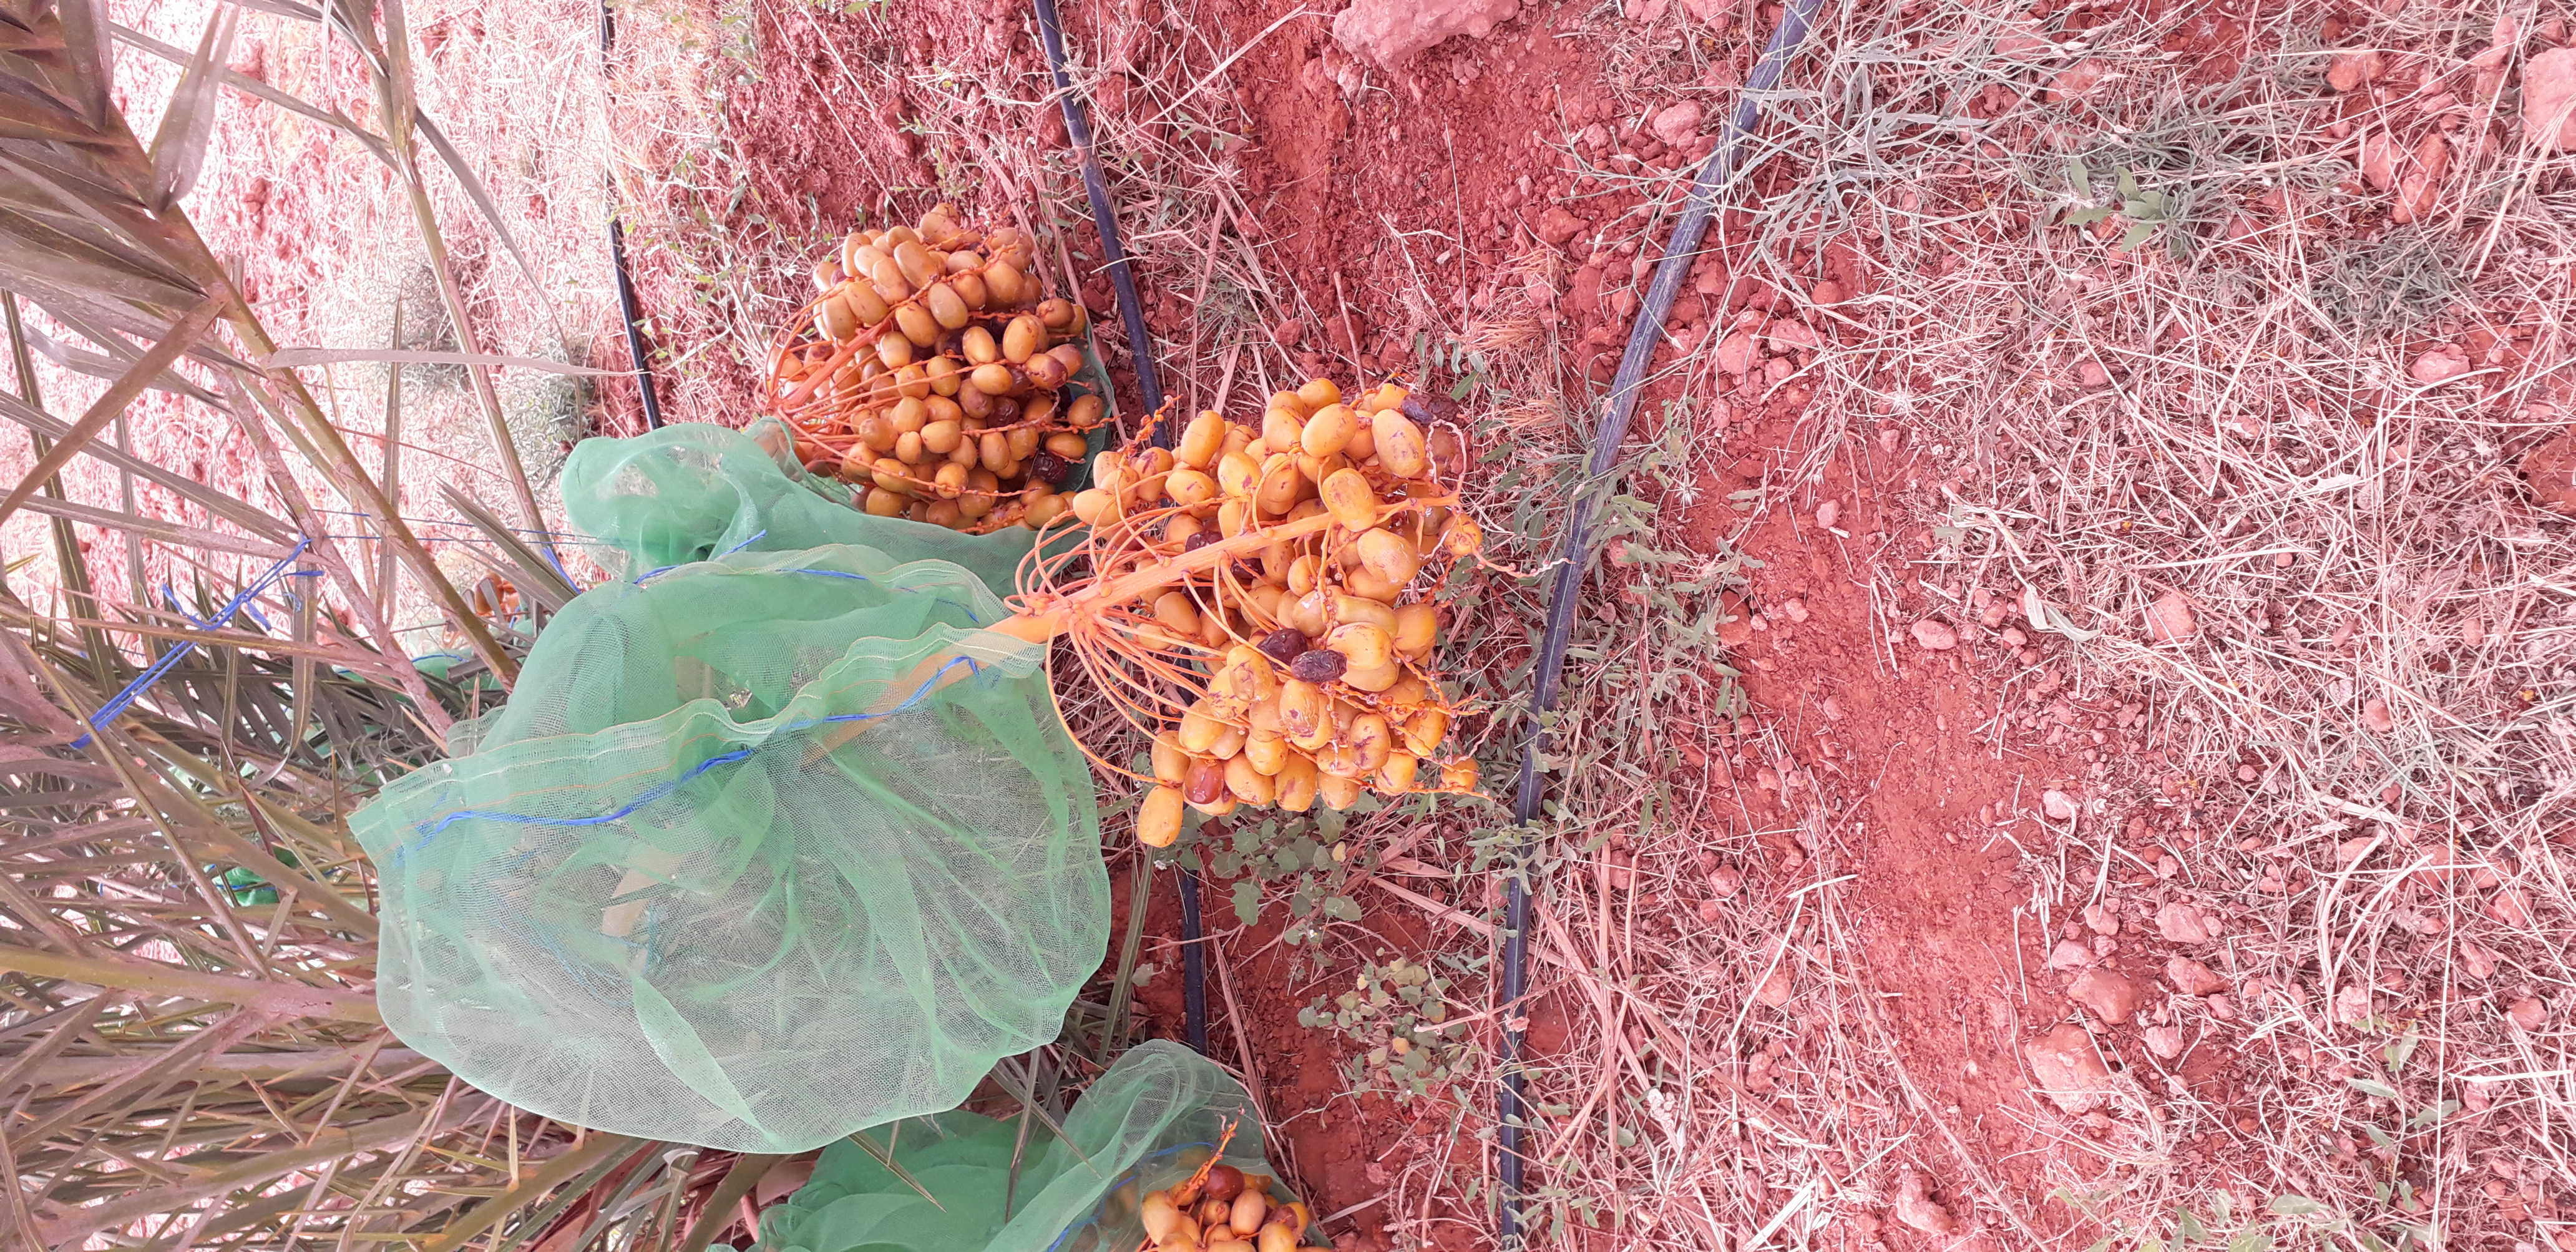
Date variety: Boufagous